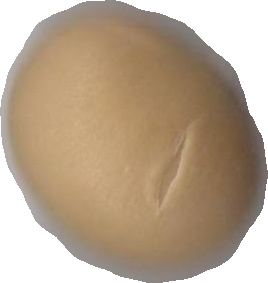
Variety: Grobogan